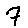
Label: 7